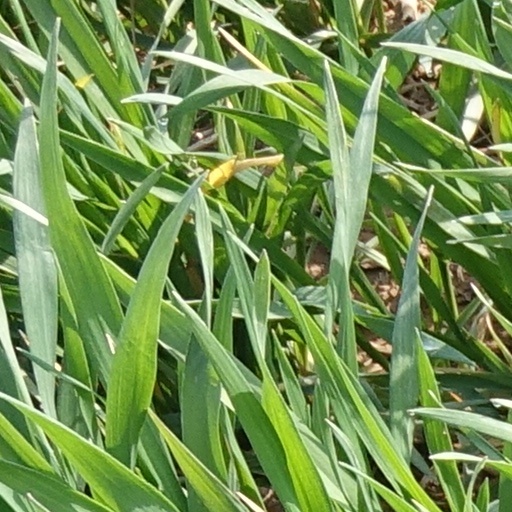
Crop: wheat